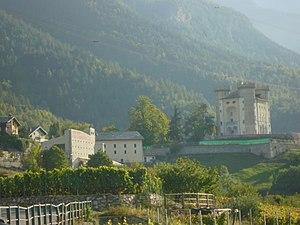
Cave des onze communes, Aymavilles - Vallée d'Aoste